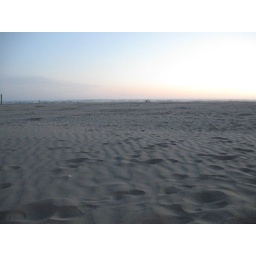
Ocean Shores Sand castle building festival 2008. Happens in Late July